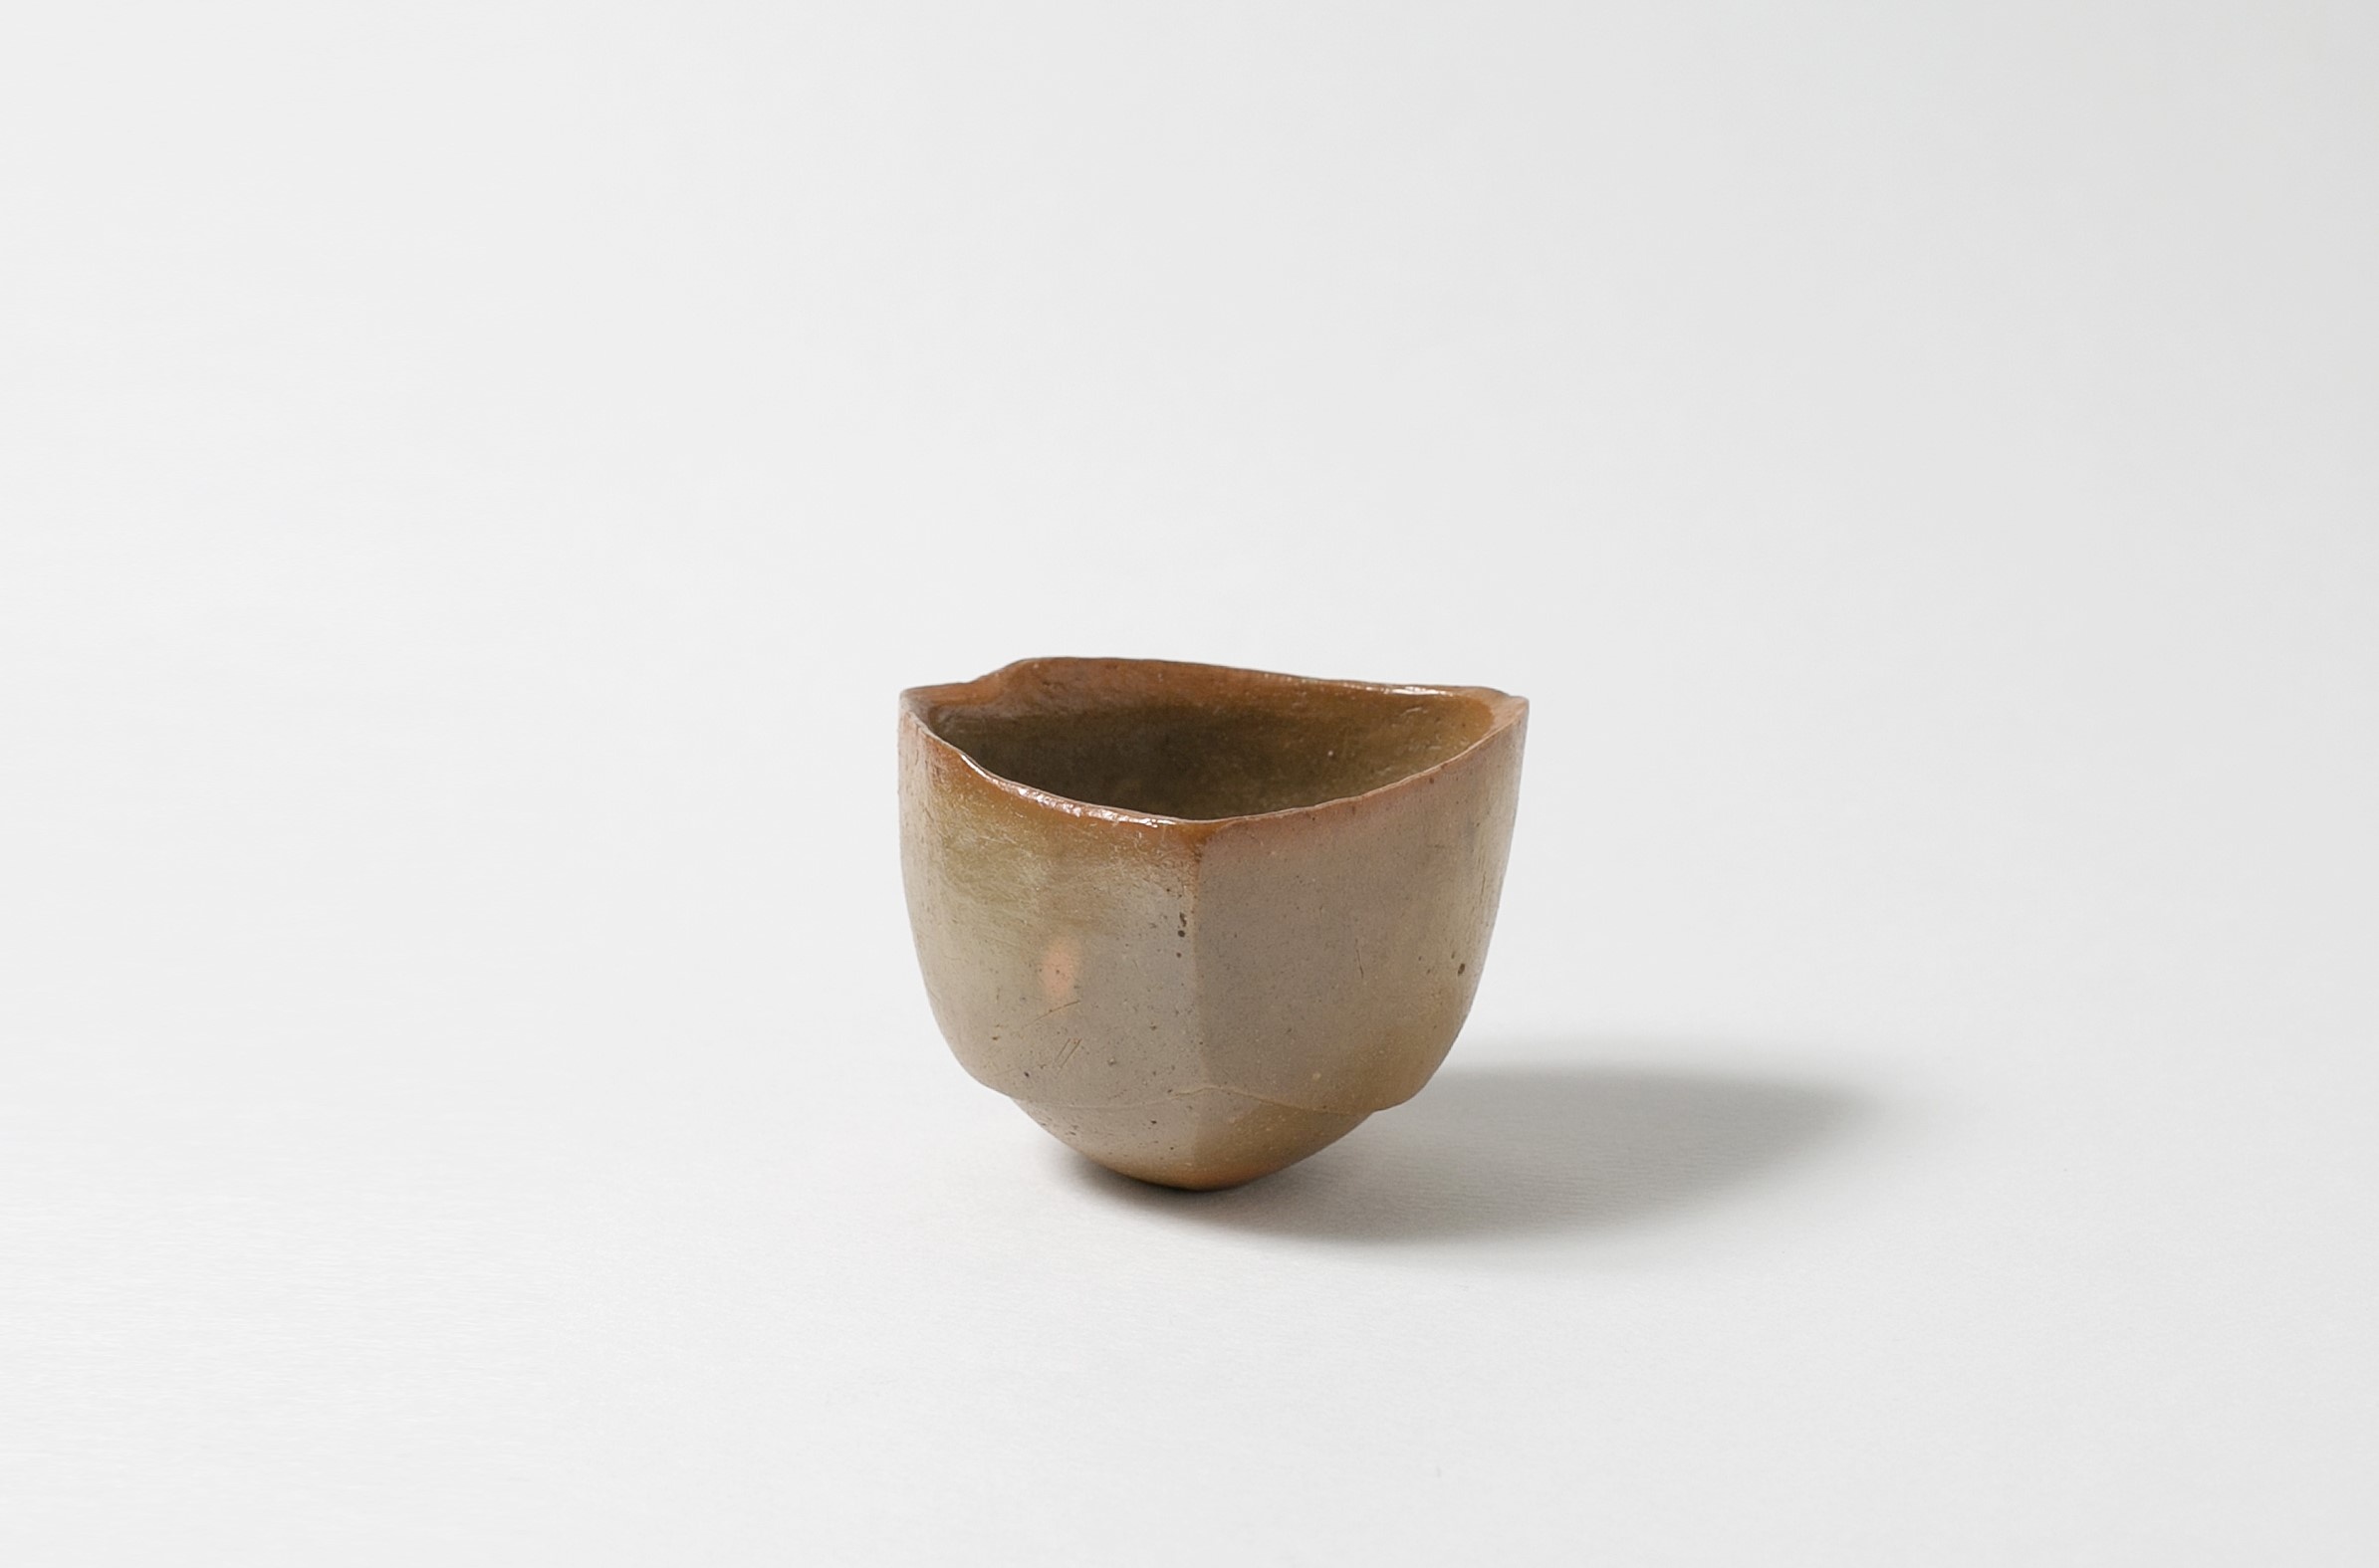
Sake cup-Triangle 三角盃
Ichiro Mori's "Sake Cup" series is a stunning showcase of his mastery of the Bizen pottery technique known as "Hidasuki". This cup are distinguished by their vibrant red stripes, which are the result of meticulous straw-burning, and the striking contrast they create against the natural white hue of the clay. Mori's deft use of the traditional Hidasuki method is a testament to his technical skill and artistic vision. The cups are a testament to the harmony between the artist's technique and the natural beauty of the materials. the artist's skillful handling of the technique and the inherent beauty of the materials. Size: 6 x 6 x 5.8cm Weight: 250g
Brand: SHOP - GENSO
Category: Home & Garden > Kitchen & Dining > Tableware > Drinkware > Coffee & Tea Cups